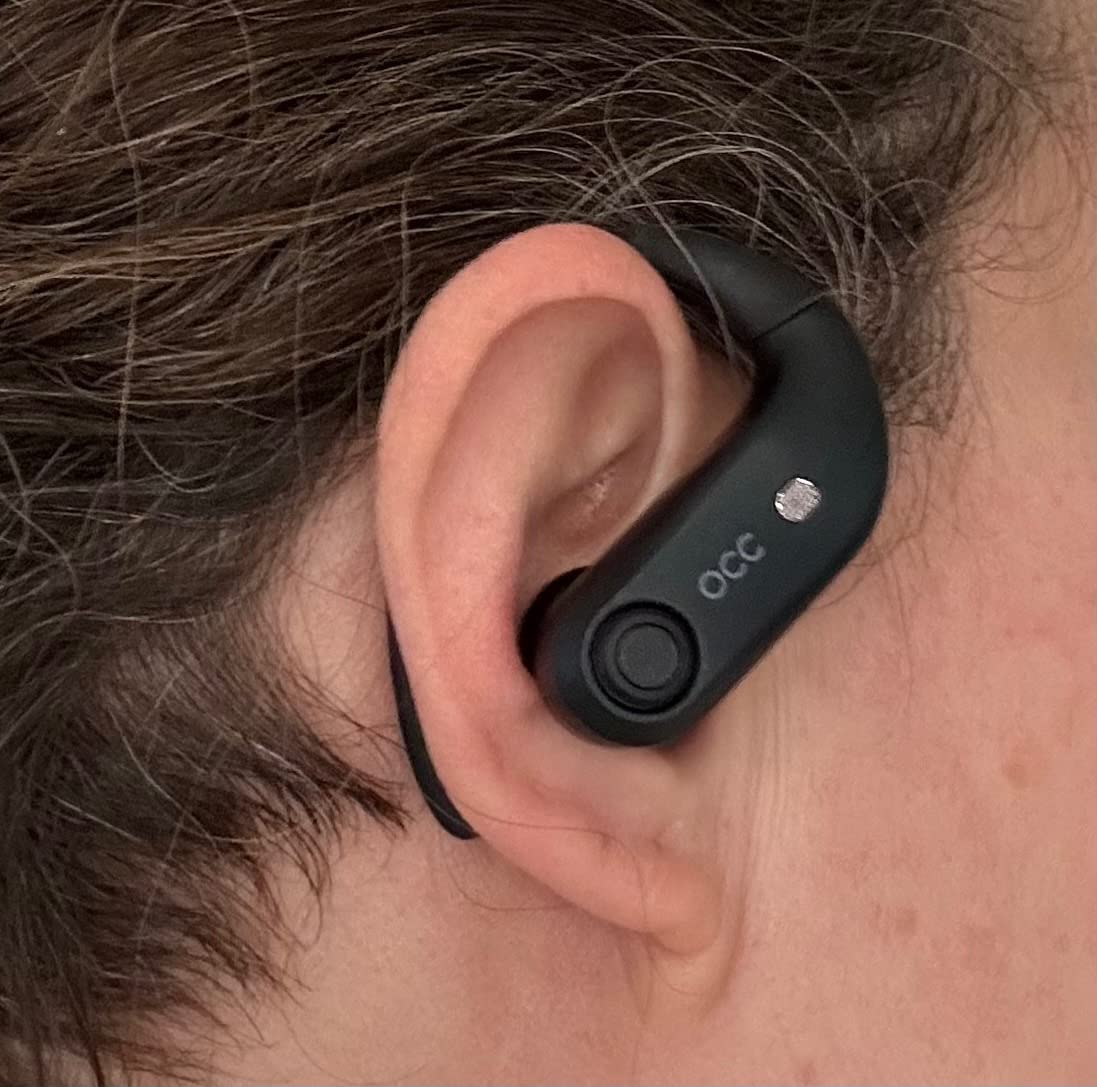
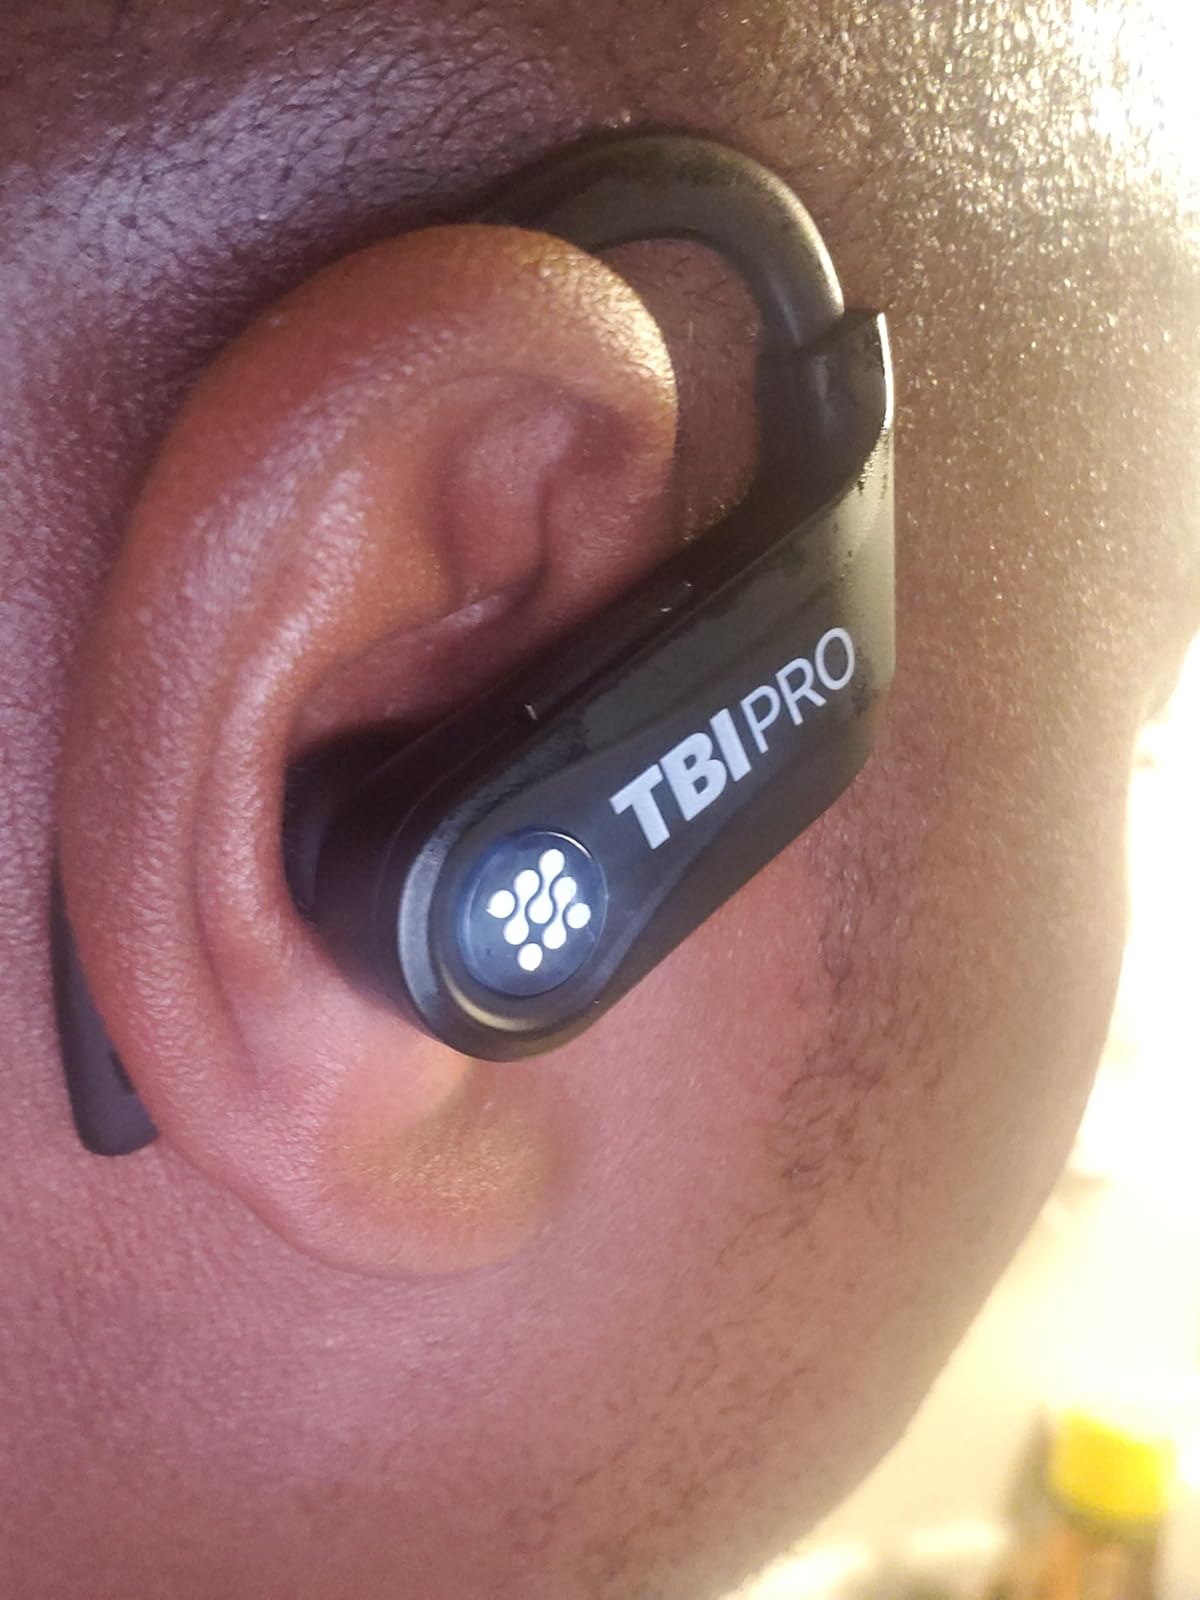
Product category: earbuds
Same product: no